Bizzell Memorial Library

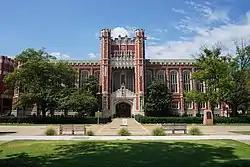
The original entrance to Bizzell Memorial Library

The Bizzell Memorial Library, known also as Bizzell Library, is a five-story brick structure located at the University of Oklahoma in Norman, Oklahoma. It is an elaborate Collegiate Gothic or Cherokee Gothic building, designed by the architecture firm Layton Hicks & Forsyth and erected in 1928 during the administration of OU's fifth president, William Bennett Bizzell.